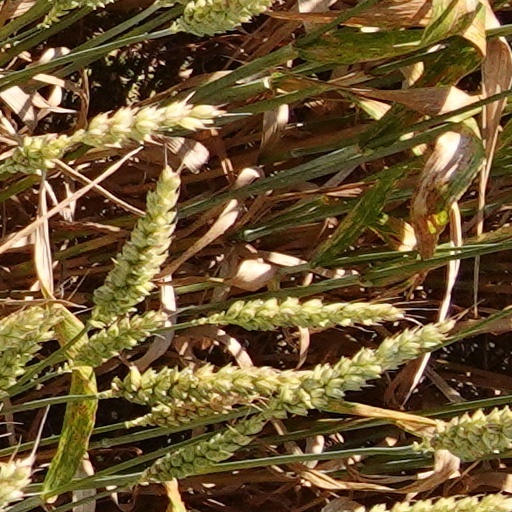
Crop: wheat